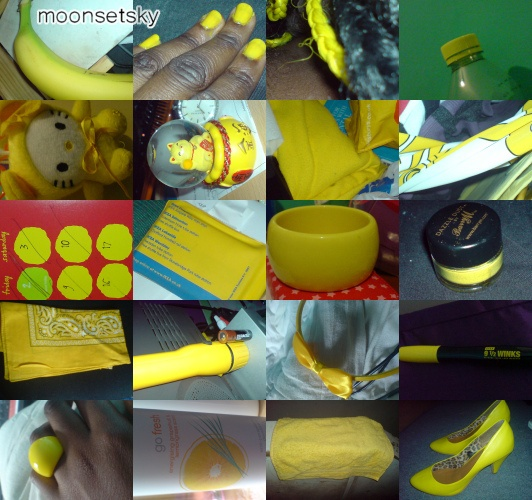
A collage displays many different items that are yellow.
There are a bunch of pictures showing bright yellow items.
All the items are different colors of yellow.
The collage of twenty images shows different yellow objects.
Several pictures that show items that are yellow